Follow That Woman

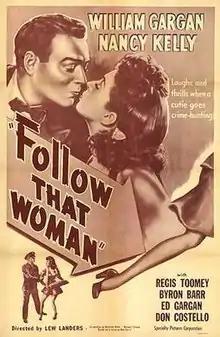
Theatrical release poster

Follow That Woman is a 1945 American comedy crime film directed by Lew Landers and starring William Gargan, Nancy Kelly and Regis Toomey. It was distributed by Paramount Pictures.